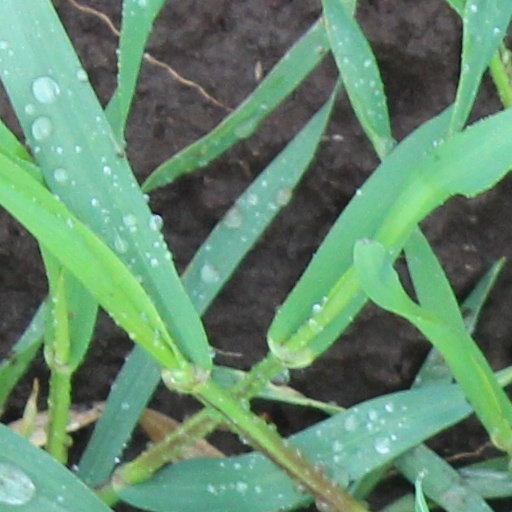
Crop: wheat